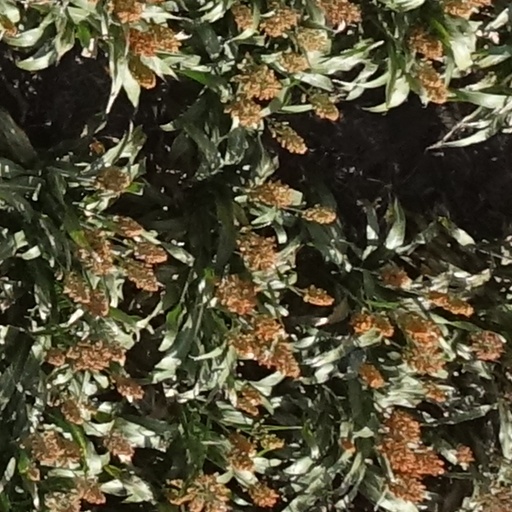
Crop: sorghum